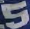
Number: 5